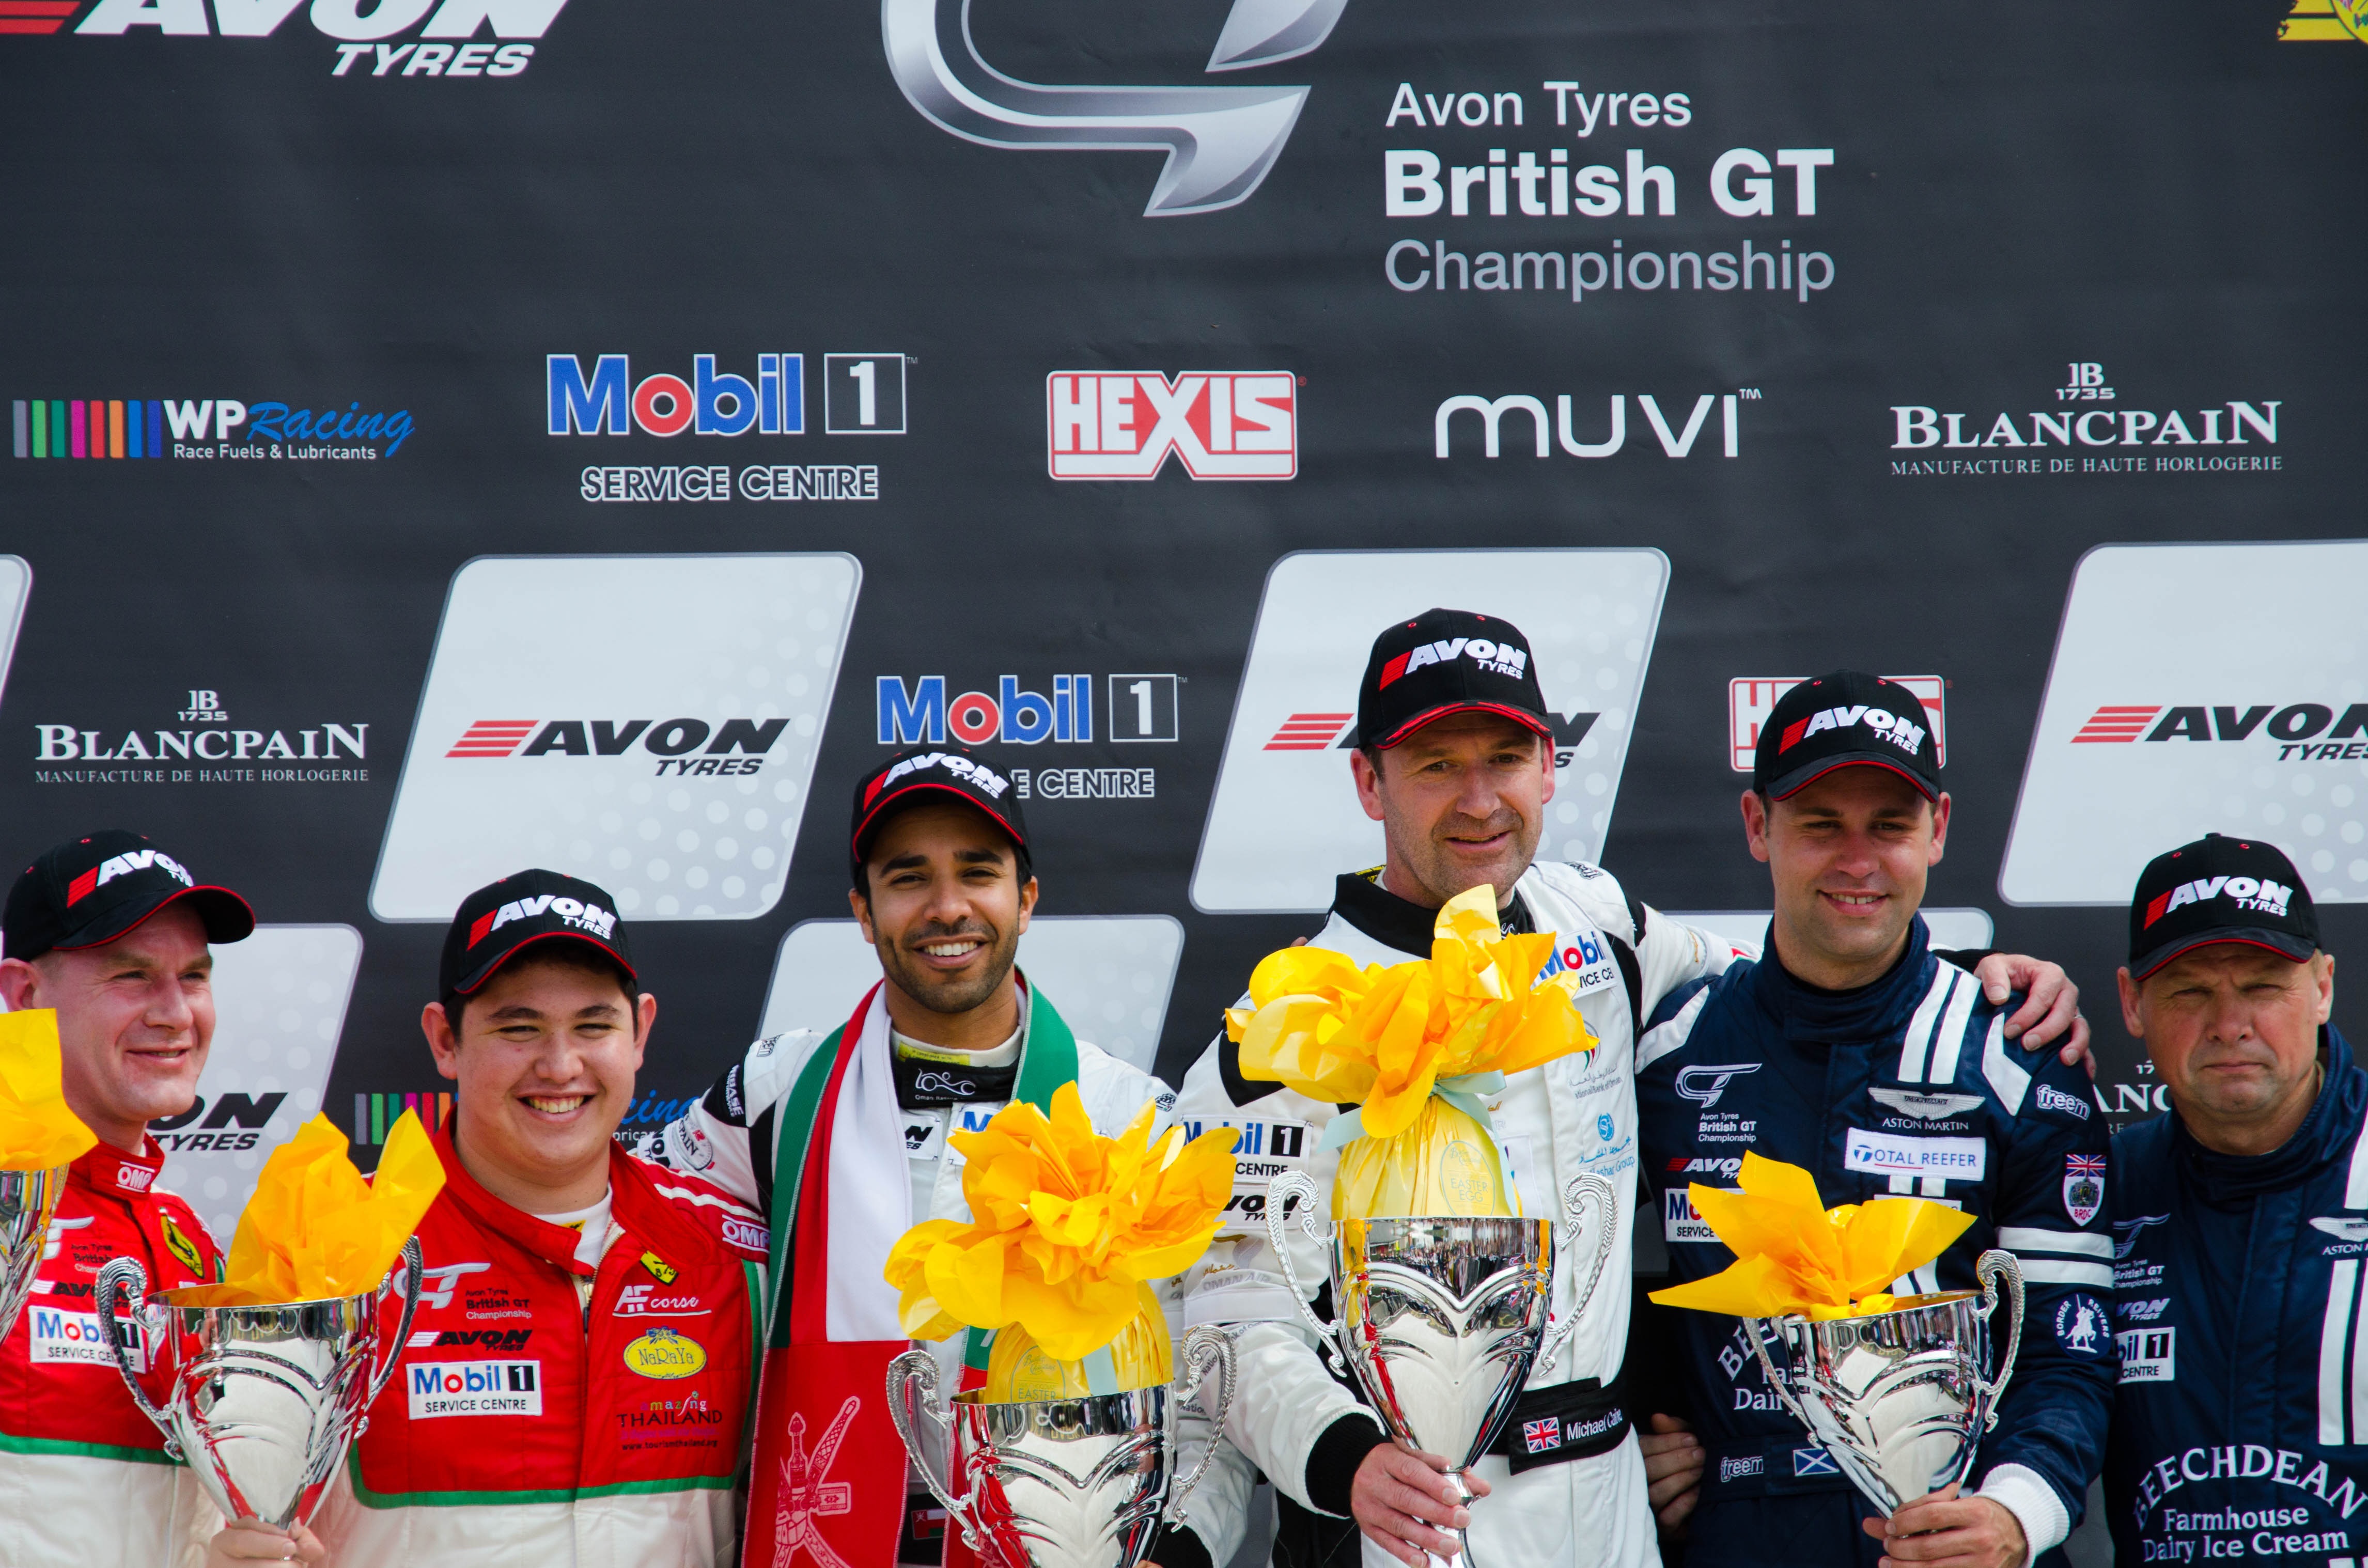
sport, car, vehicle, gadget, season, race car, race, team, sports, racing, championship, endurance, driver, motorsport, podium, formula, british gt, grand prix motorcycle racing